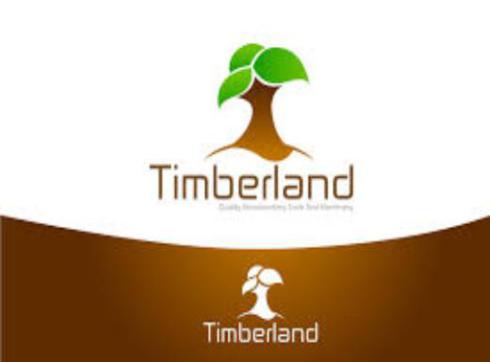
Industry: Clothes